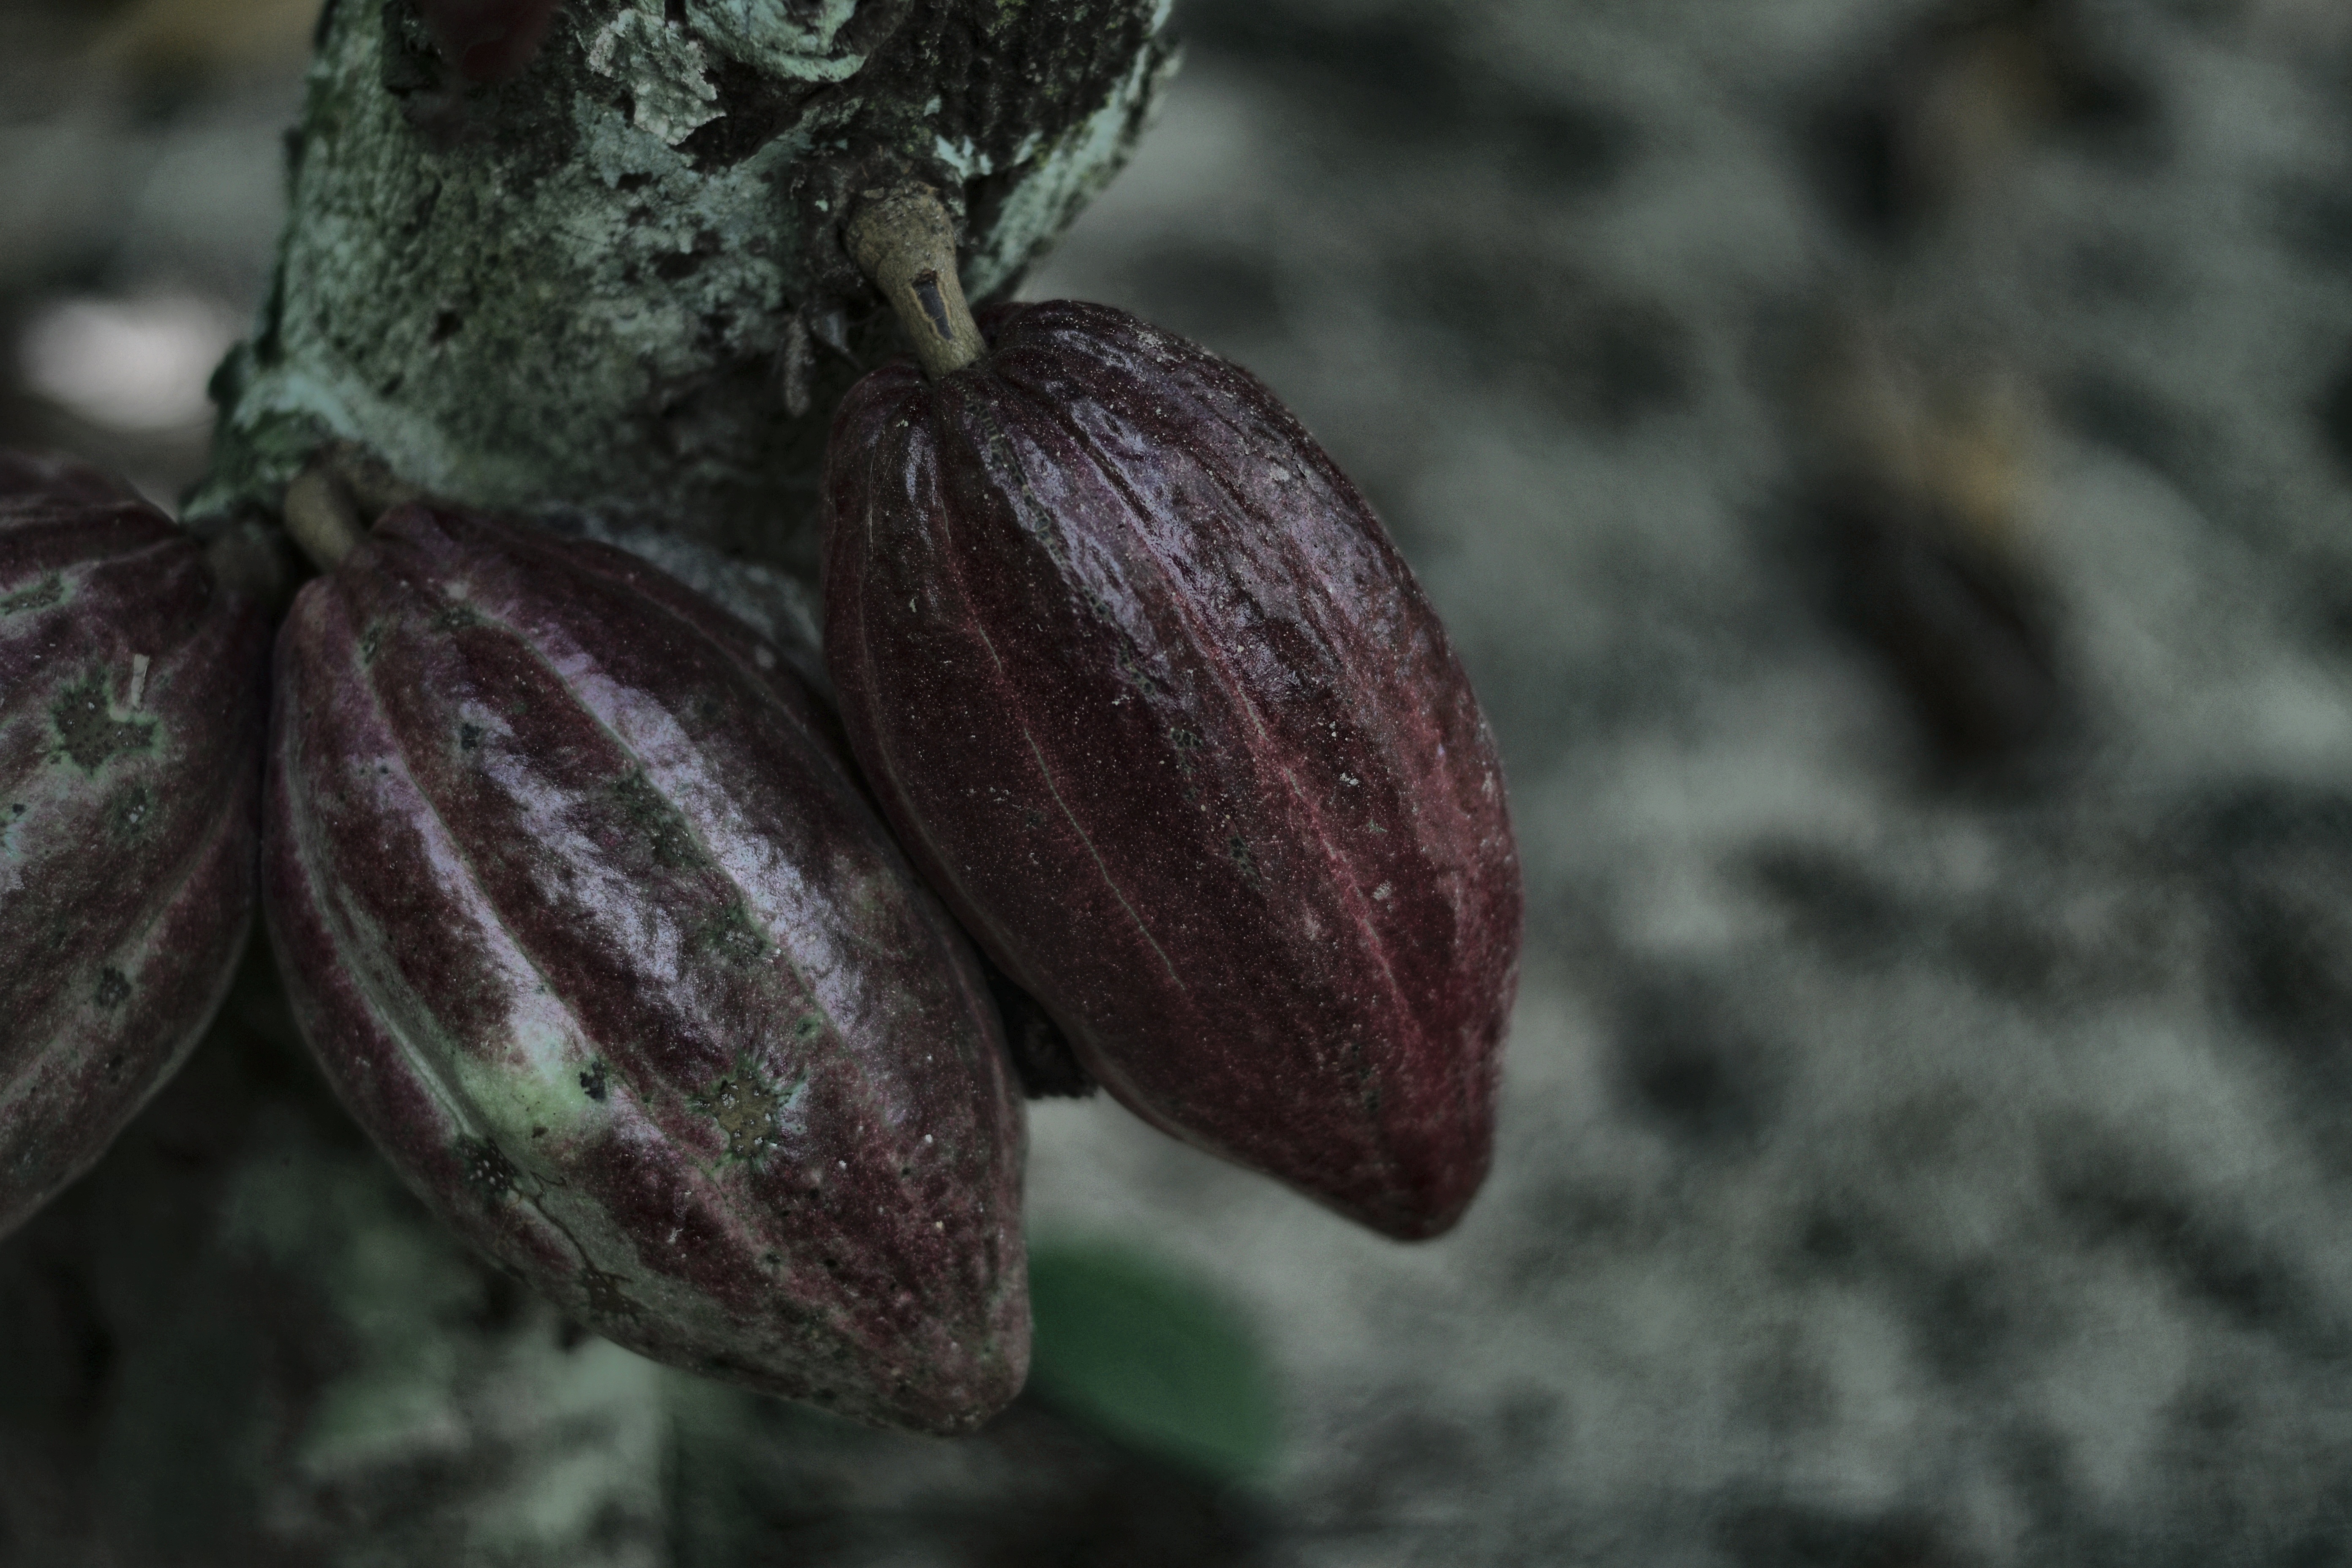
Maturity: unmature
Variety: Amelonado